Edo Sangokushi

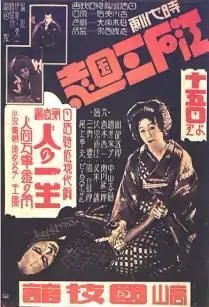
Japanese movie poster

aka "The Three Patriots of Edo" is a 1928 black-and-white silent Japanese film directed by .